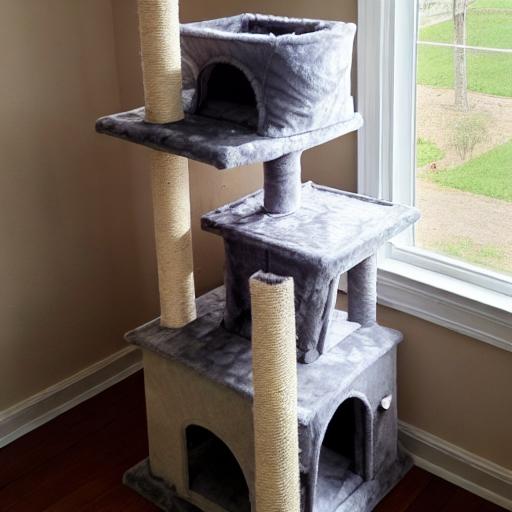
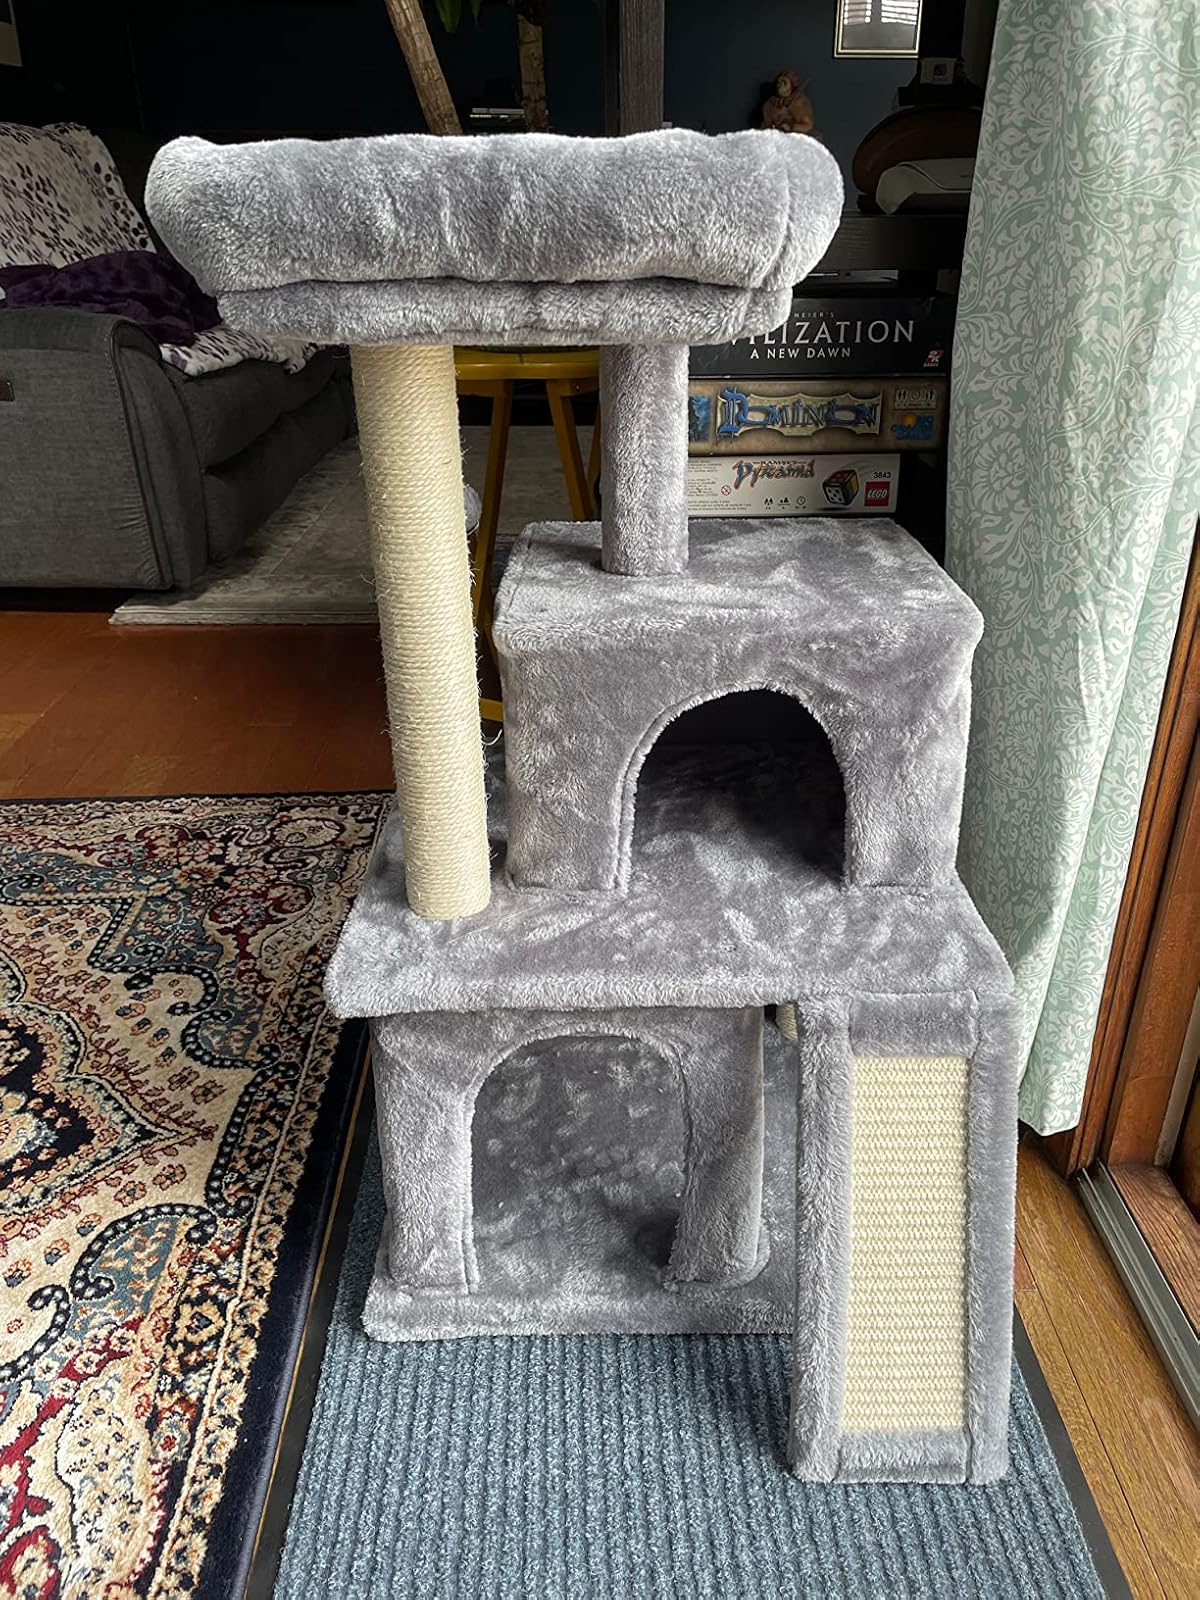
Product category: items_cat tree
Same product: no